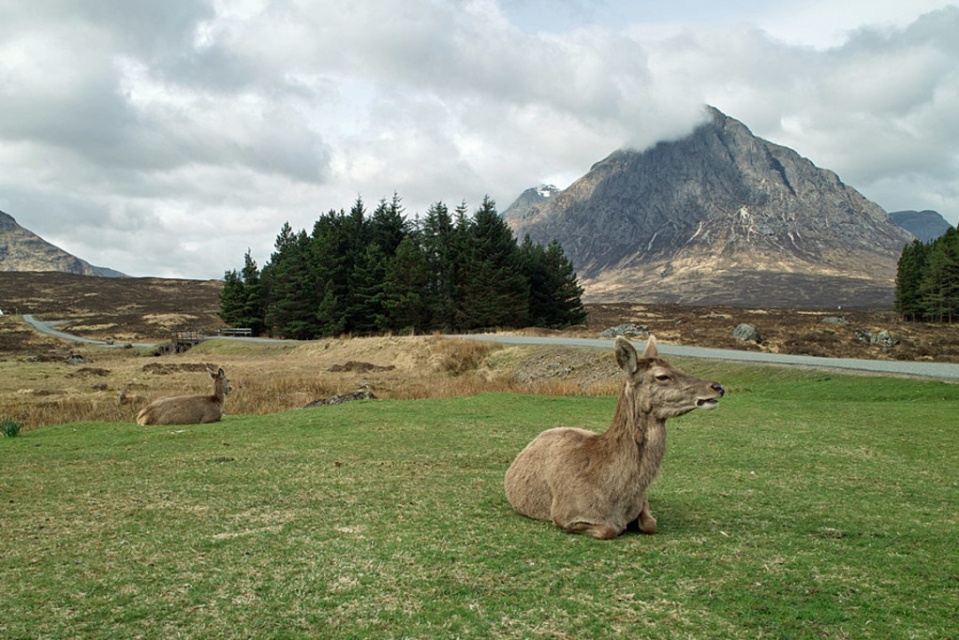
Question: Considering the relative positions of rugged stone mountain at upper center and brown fur deer at lower left in the image provided, where is rugged stone mountain at upper center located with respect to brown fur deer at lower left? (A) below (B) above
Answer: B